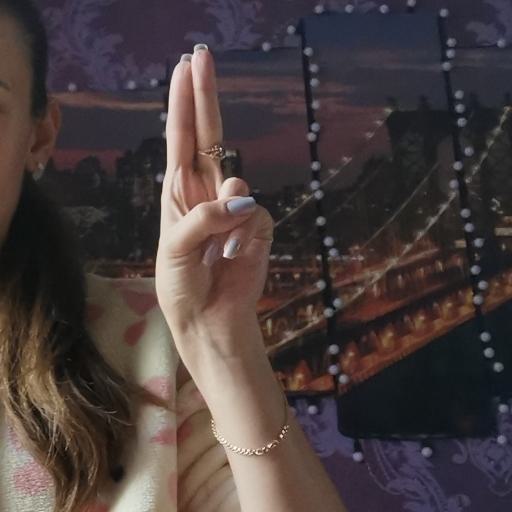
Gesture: two_up